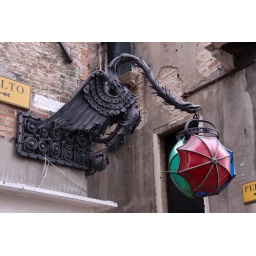
A swan-shaped sign holds a lamp made of glass umbrellas on a street corner in Venice.